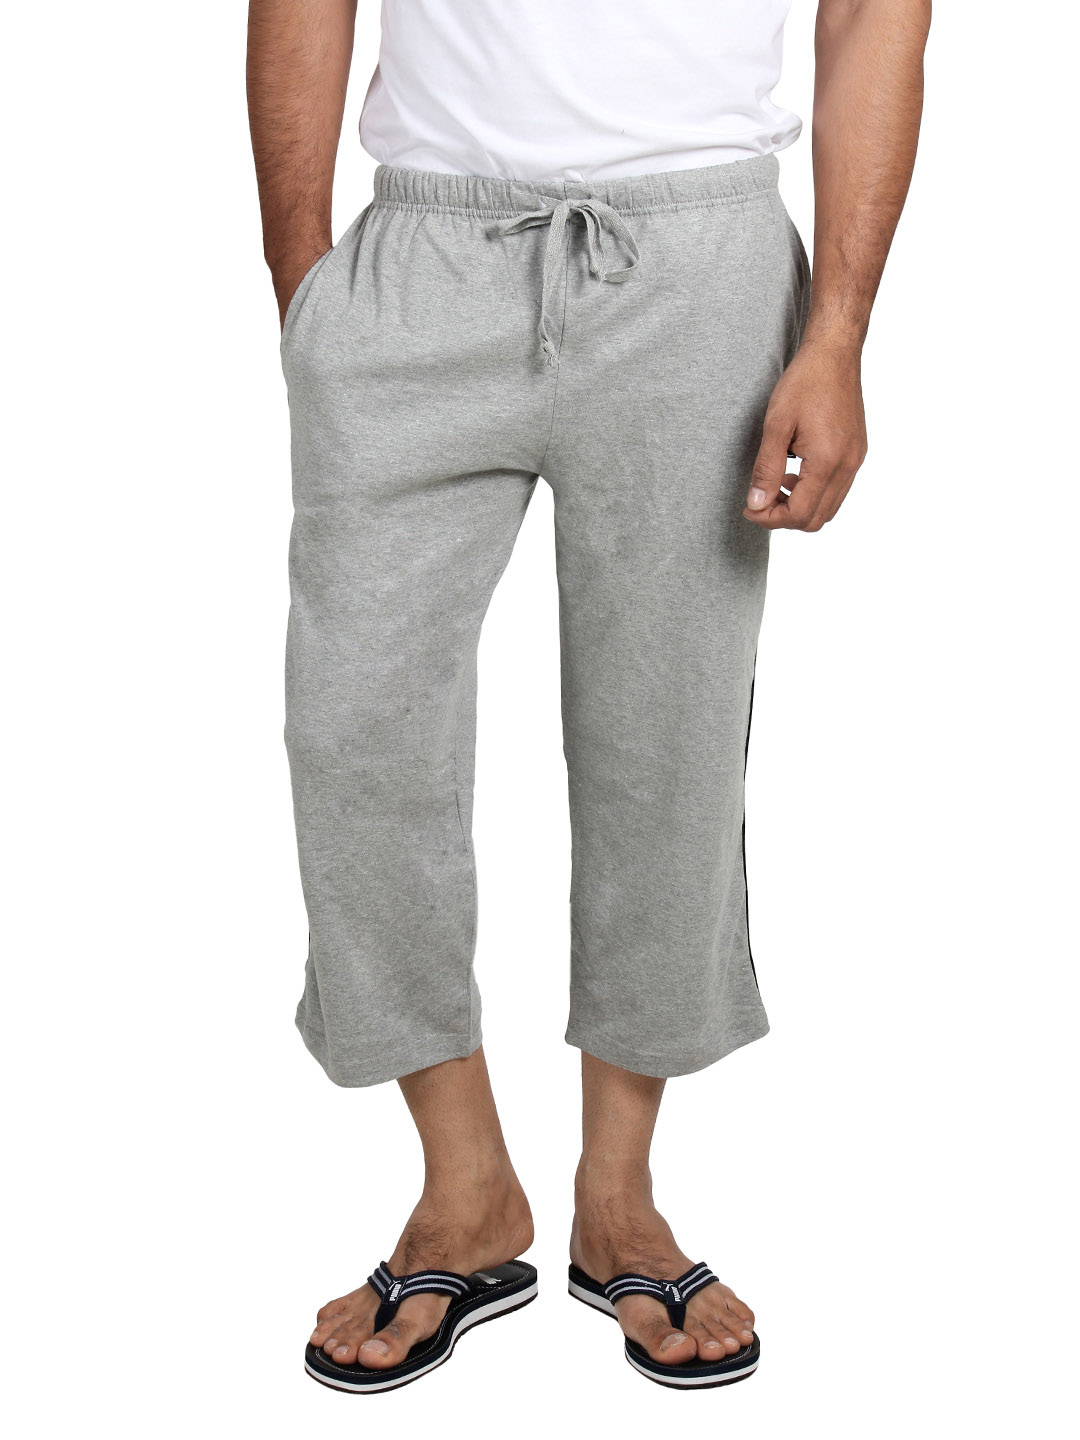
Chromozome Men Grey Melange Lounge Shorts
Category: Apparel / Loungewear and Nightwear / Lounge Shorts
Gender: Men
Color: Grey Melange
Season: Summer 2018
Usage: Sports